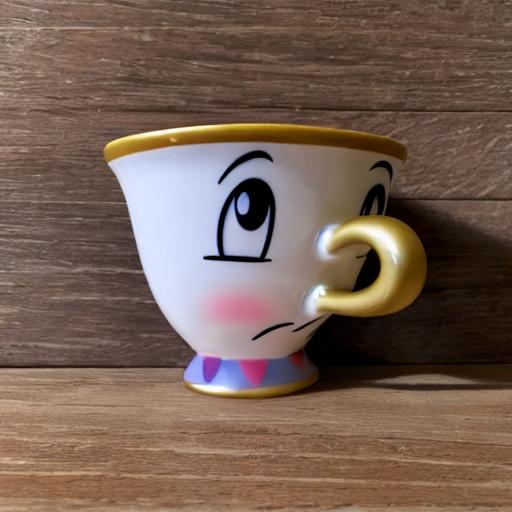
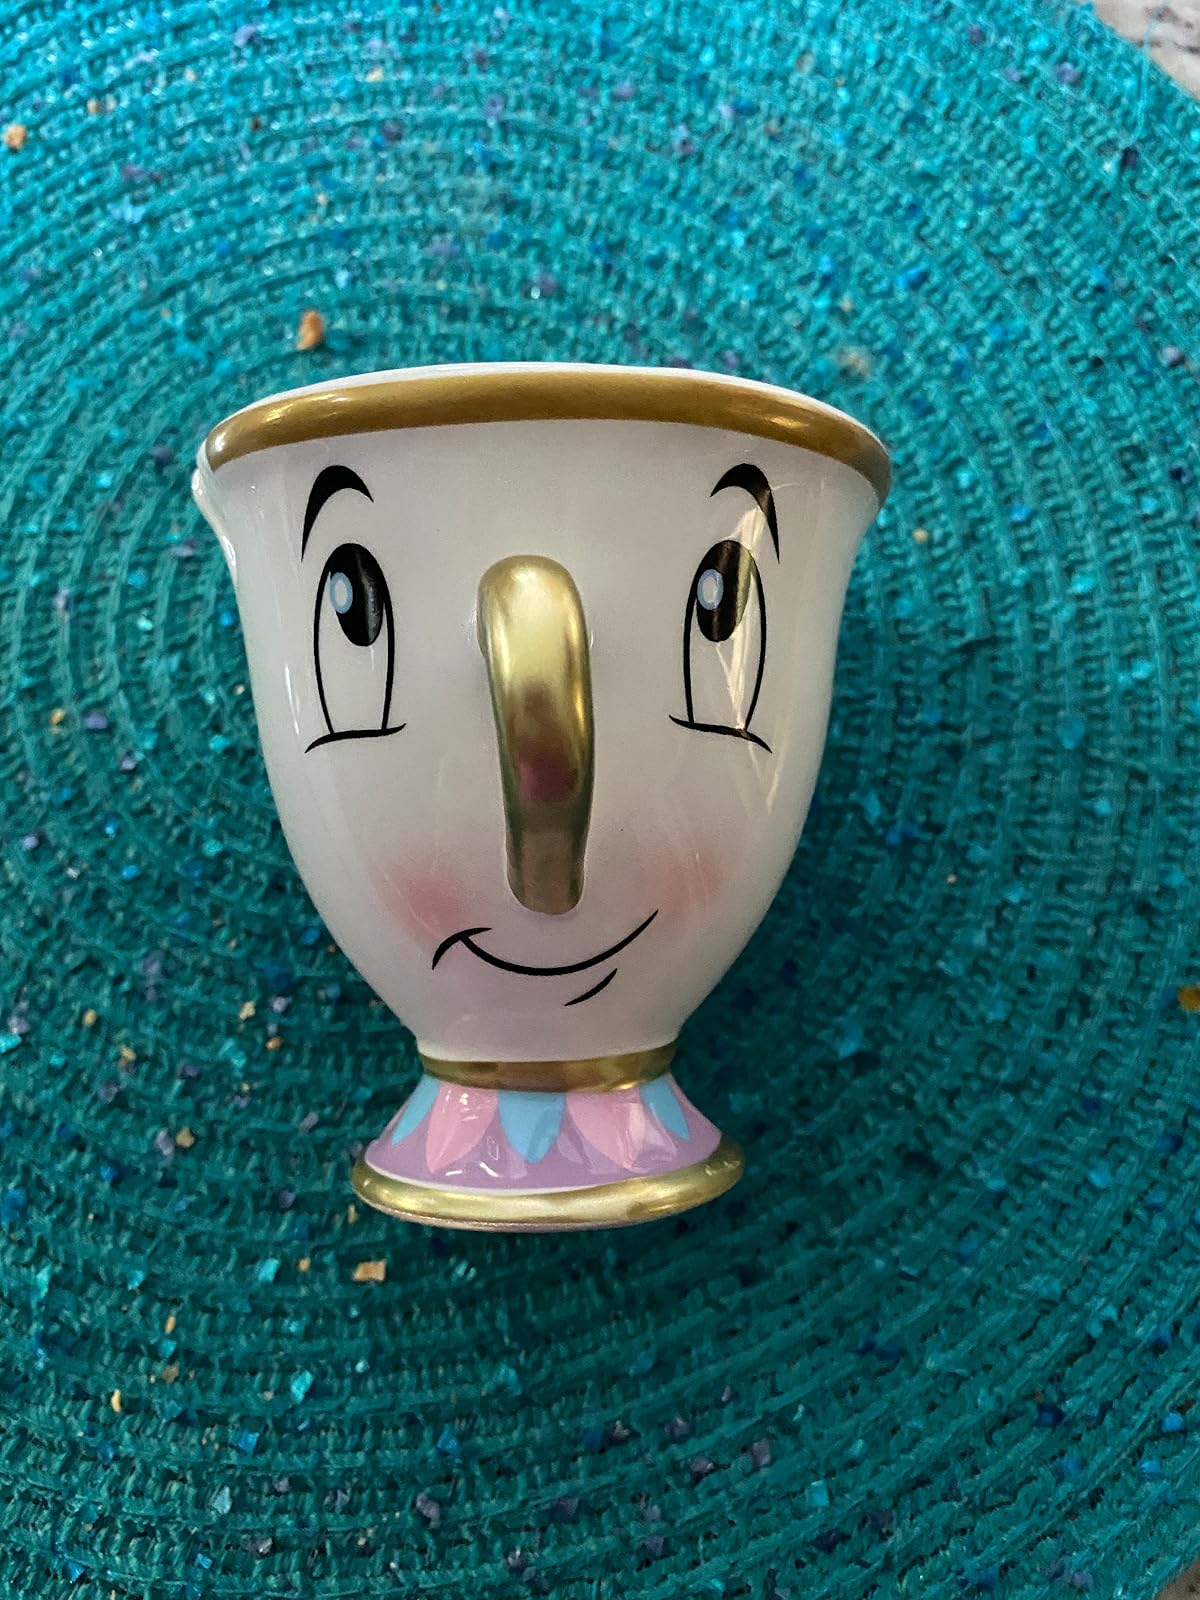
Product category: items_mug
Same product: no